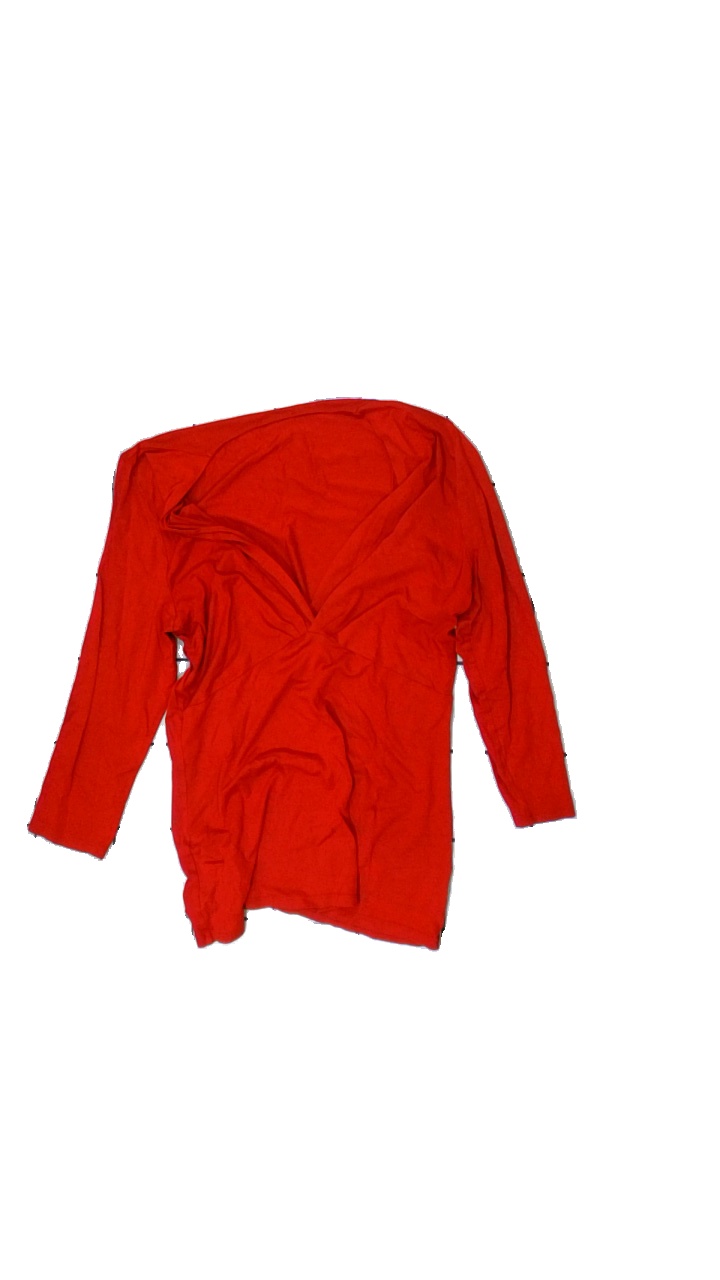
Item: Top (Ladies)
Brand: Mark & Spencer
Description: women's top in red
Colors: Red
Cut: Regular, V-collar
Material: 100% viscose
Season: All
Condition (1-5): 3
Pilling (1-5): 4
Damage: stains
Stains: Minor
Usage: Export
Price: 50-100